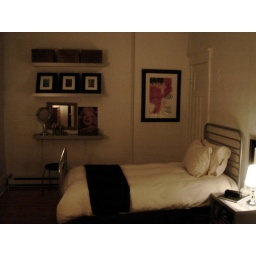
The door in this picture leads to a walk in closet. The bed and matress in this picture are for sale.